Baconian theory of Shakespeare authorship

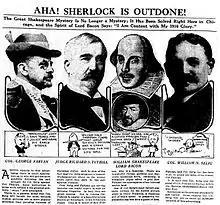
A feature in the "Chicago Tribune" on the 1916 trial of Shakespeare's authorship. From left: George Fabyan; Judge Tuthill; Shakespeare and Bacon; William Selig.

The Baconian theory of Shakespearean authorship contends that Sir Francis Bacon, philosopher, essayist and scientist, wrote the plays that are attributed to William Shakespeare. Various explanations are offered for this alleged subterfuge, most commonly that Bacon's rise to high office might have been hindered if it became known that he wrote plays for the public stage. The plays are credited to Shakespeare, who, supporters of the theory claim, was merely a front to shield the identity of Bacon. All but a few academic Shakespeare scholars reject the arguments for Bacon authorship, as well as those for all other alternative authors.